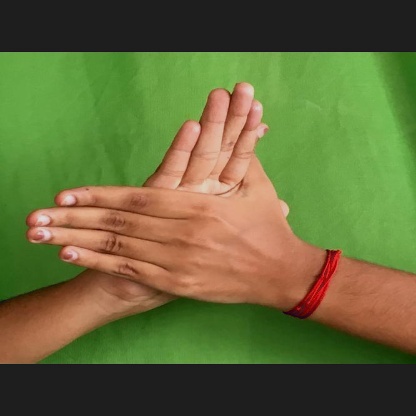
Mudra: Chakra